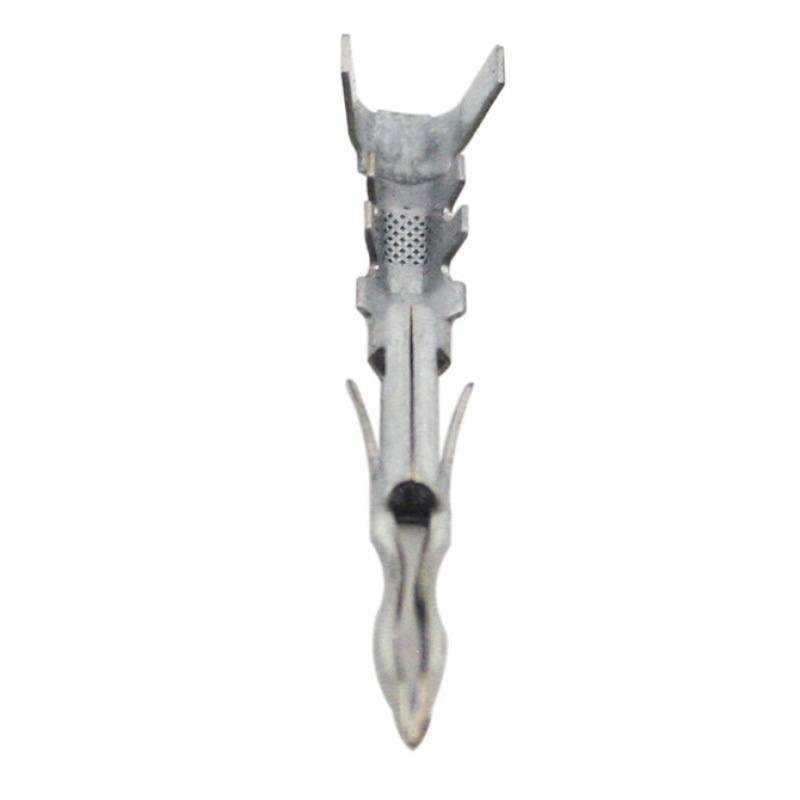
Nitrous Express Male Weather Pack Terminals (2 Ea) Used w/P/N 17521
Customer service is taken very seriously and we work constantly to develop and improve our product lines. A company that does not want to improve should not be in business. Nitrous Express is comprised of experienced and passionate people who use our products every day. We promise our customers complete satisfaction. If our products don't live up to your expectations, we want to hear from you. Our nitrous components are guaranteed to be of the highest quality and free of manufacturing defects. Warranty Certificate of Origin
Brand: Nitrous Express
Category: Vehicles & Parts > Vehicle Parts & Accessories > Motor Vehicle Parts > Motor Vehicle Power & Electrical Systems > Wiring Harnesses